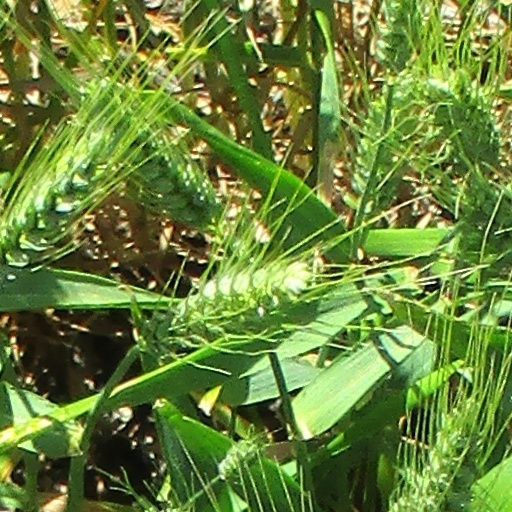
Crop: wheat